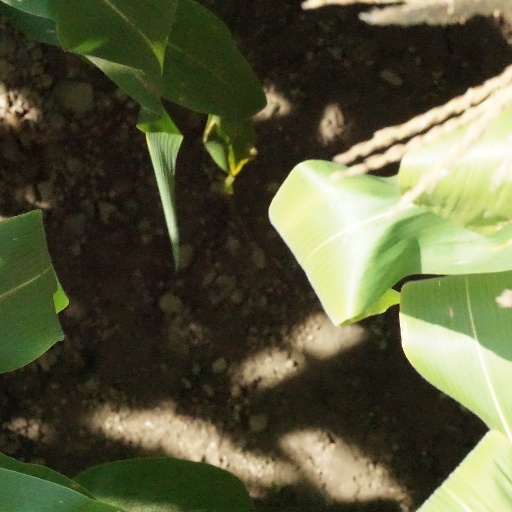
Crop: maize; corn